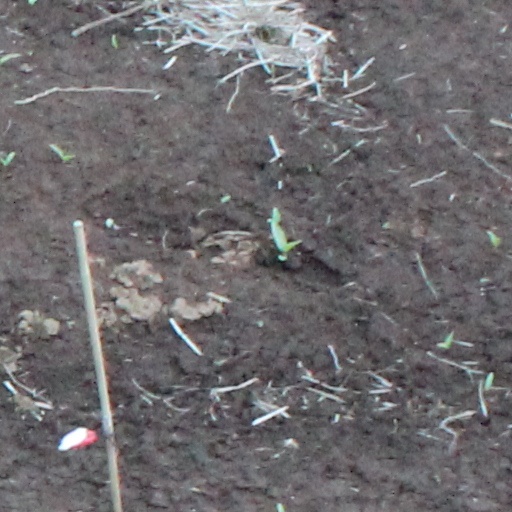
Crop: wheat